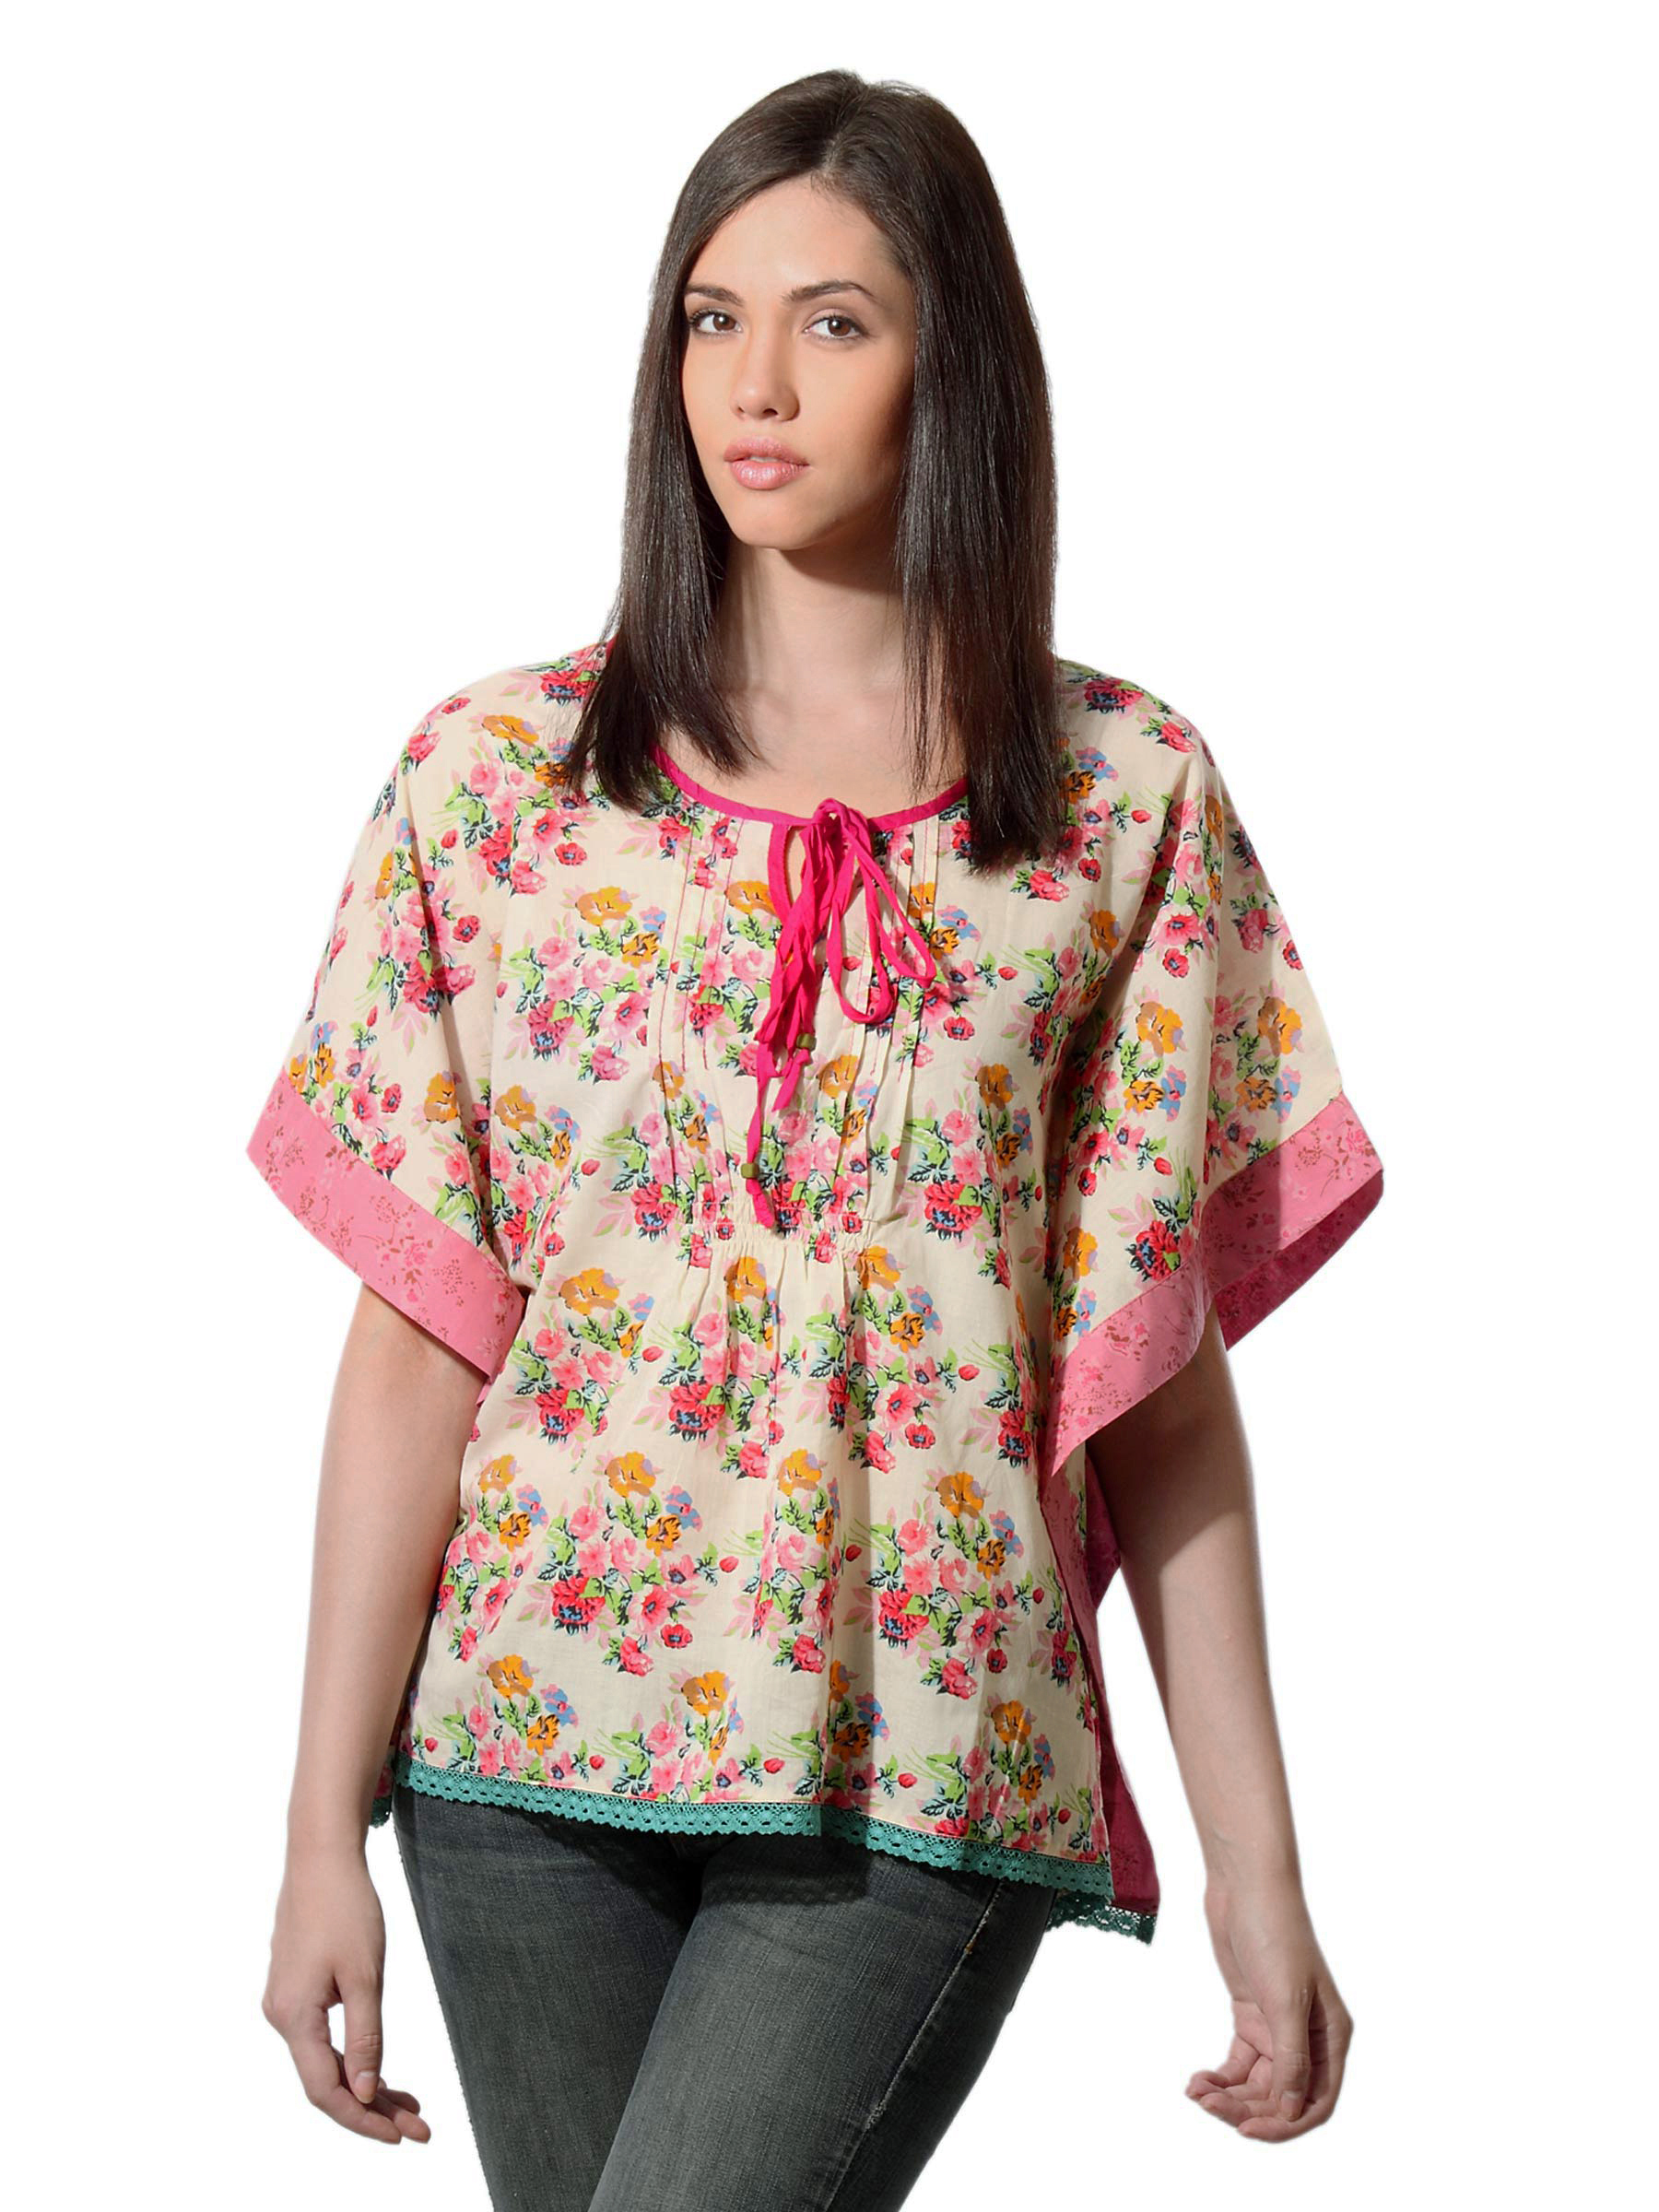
Mineral Women Floral Multi Coloured Top
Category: Apparel / Topwear / Tops
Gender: Women
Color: Multi
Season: Summer 2012
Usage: Casual